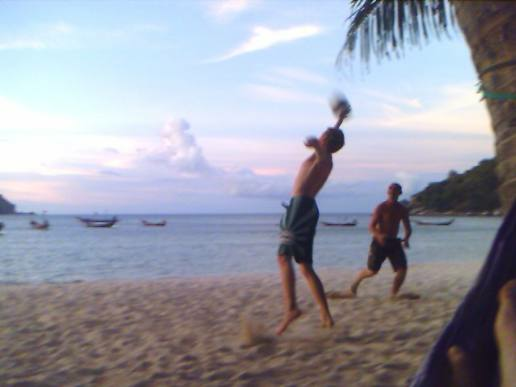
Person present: Yes